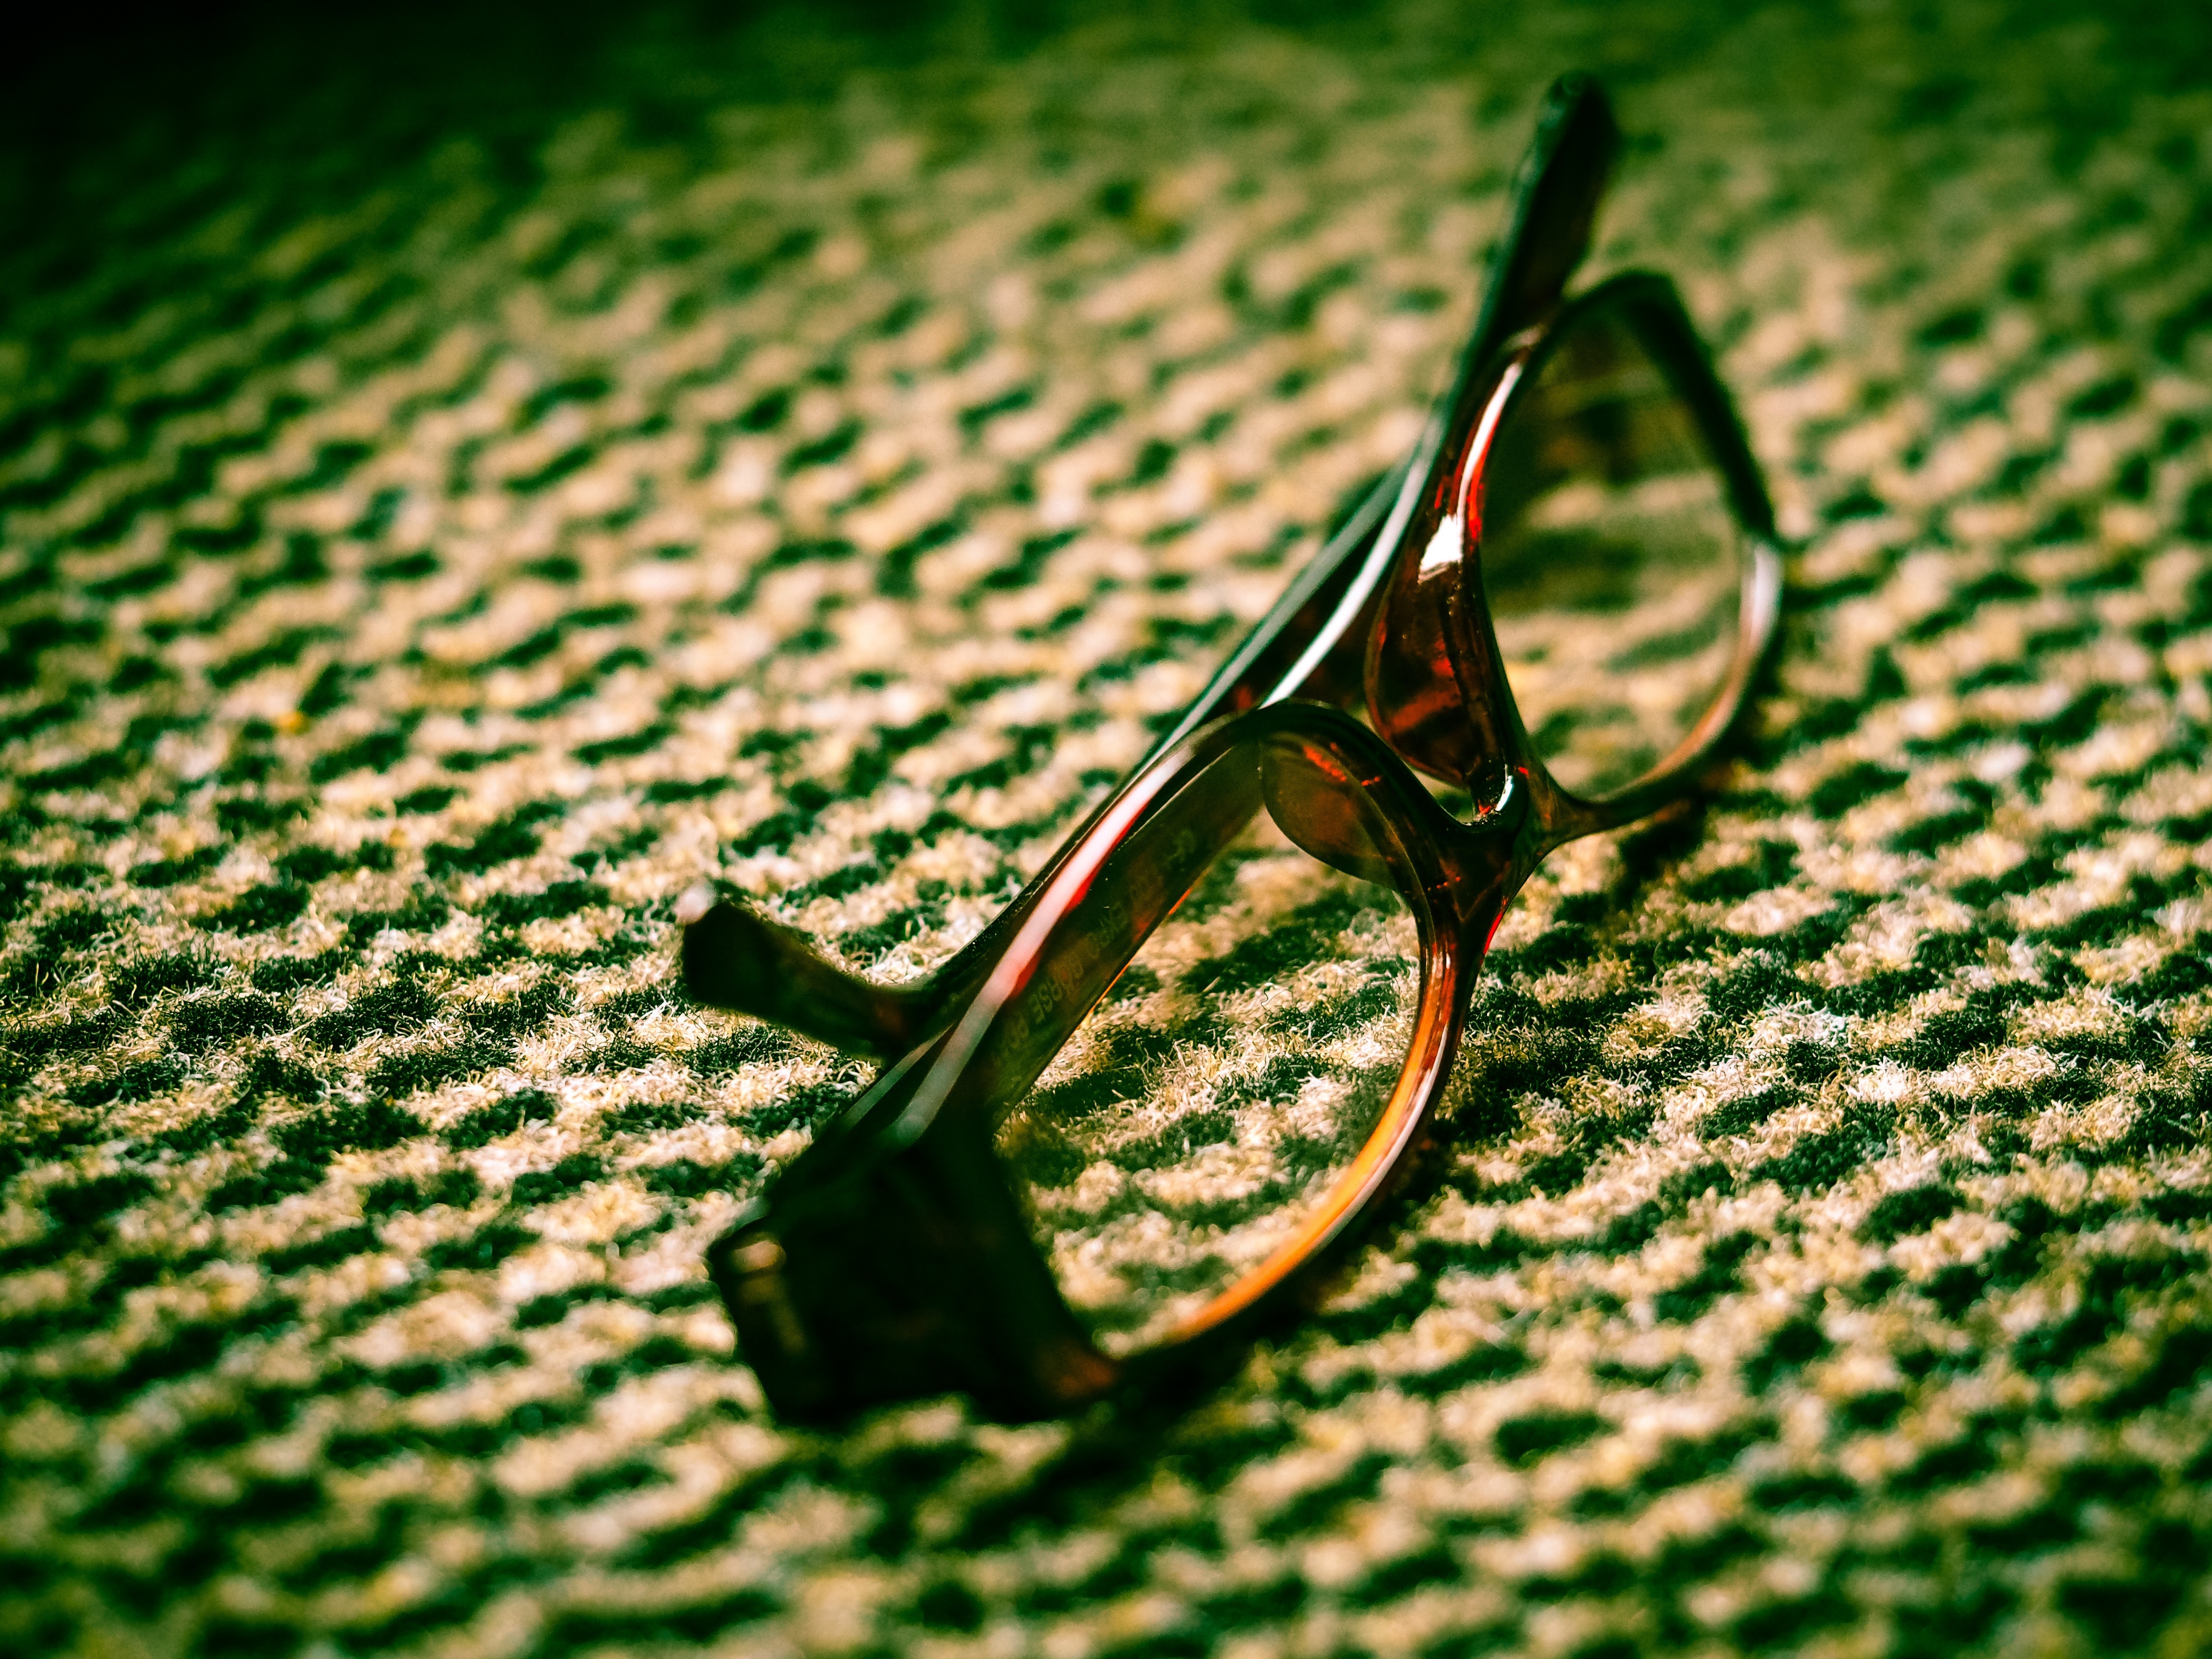
green, glasses, eyewear, close up, shadow, macro photography, grass, photography, vision care, still life photography, metal